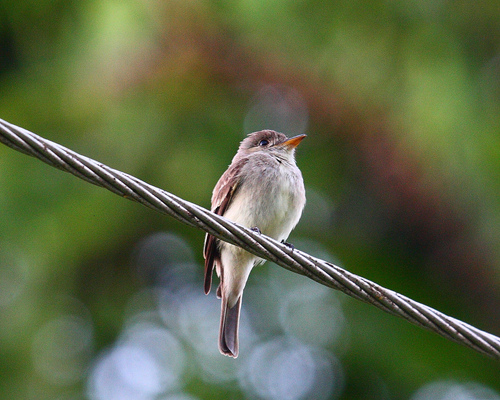
the bird has an orange bill and black eyering that is small.
head and body barely distinct with white breast and body
this bird has a short orange bill, a brown crown, and a white breast.
this little bird has a white belly, light pink breast, and short pointy bill.
a small sized bird that has tones of grey and a medium sized billthe bird has a small orange bill, grey breast and small brown wing bars.
this small gray bird has a pointed orange beak and a white belly and abdomen.
this bird is white and brown in color, with a orange beak.
this white breasted bird has an orange bill and a head that is smaller than it's body.
this bird has a small head, white belly, long tail, long wings and short pointy orange beak.
Species: Western Wood Pewee